Photic zone

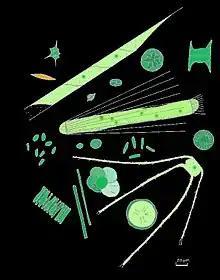
Drawn image of phytoplankton

An increase in the amount of phytoplankton also creates an increase in zooplankton, the zooplankton feeds on the phytoplankton as they are at the bottom of the food chain.